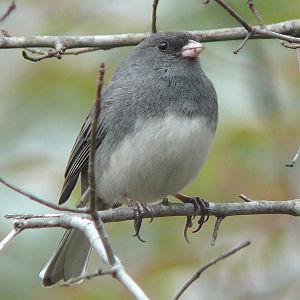
Le Junco ardoisé est une espèce de passereaux de la famille des Passerellidae, originaire du continent nord-américain. Cette espèce présente de nombreuses sous-espèces chez qui la variabilité de coloration du plumage est remarquable.